Farrar's Island

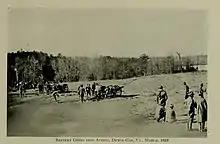
Soldiers of the 313th Field Artillery Regiment practicing at the Dutch Gap Artillery Range in 1918.

Immediately after the Civil War, Dutch Gap Canal remained unusable because Henry Cox, who still owned Farrar's Island, had filled in the northern end of the canal with a causeway to access the island. However, in 1870 a flood washed away the causeway and opened the canal to development. Improvements to the canal were not made until after 1871, and ongoing deepening and widening under the guidance of the Army Corps of Engineers continued at least through the decade's end. Richard Friend, who inherited the property from Cox in 1888, filed suit against the United States Government to recover his claimed losses due to the improvement of the canal, but lost his case.